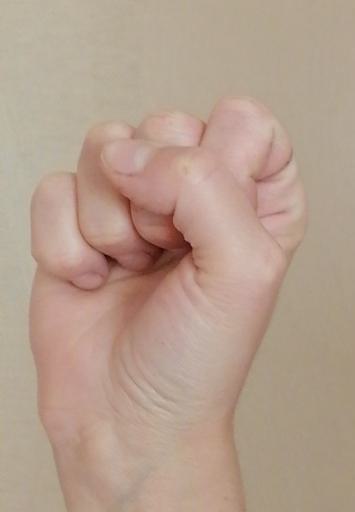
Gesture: fist